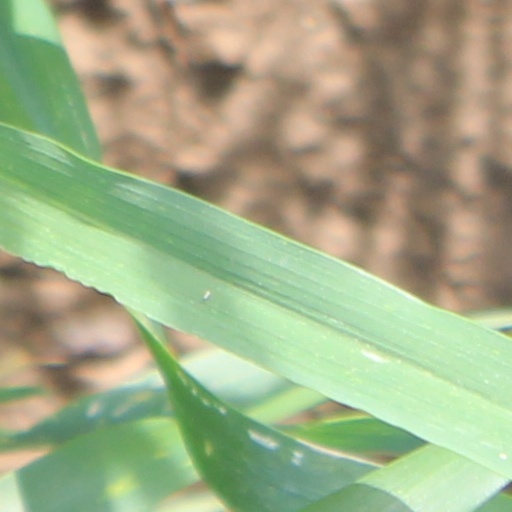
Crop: wheat